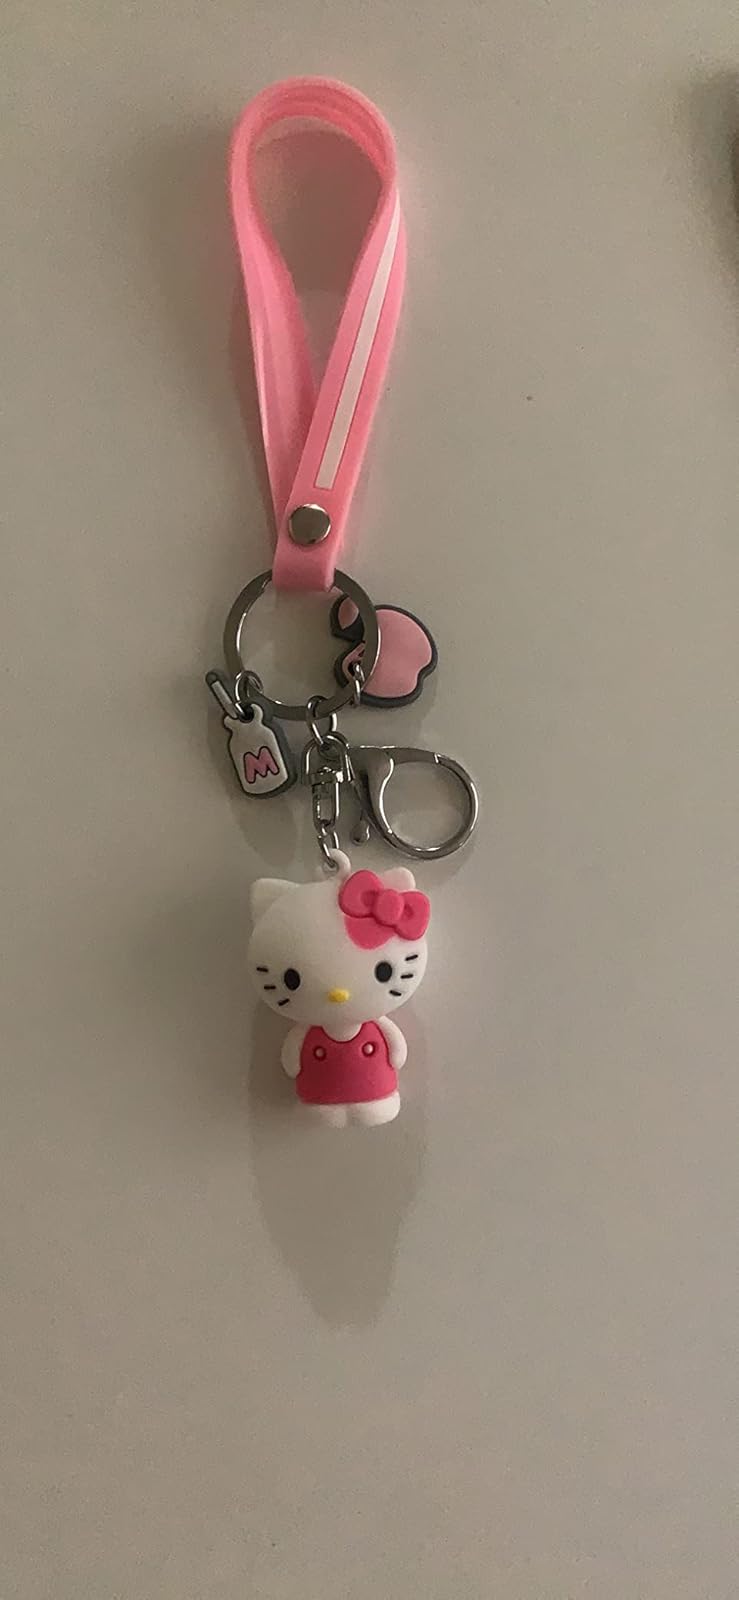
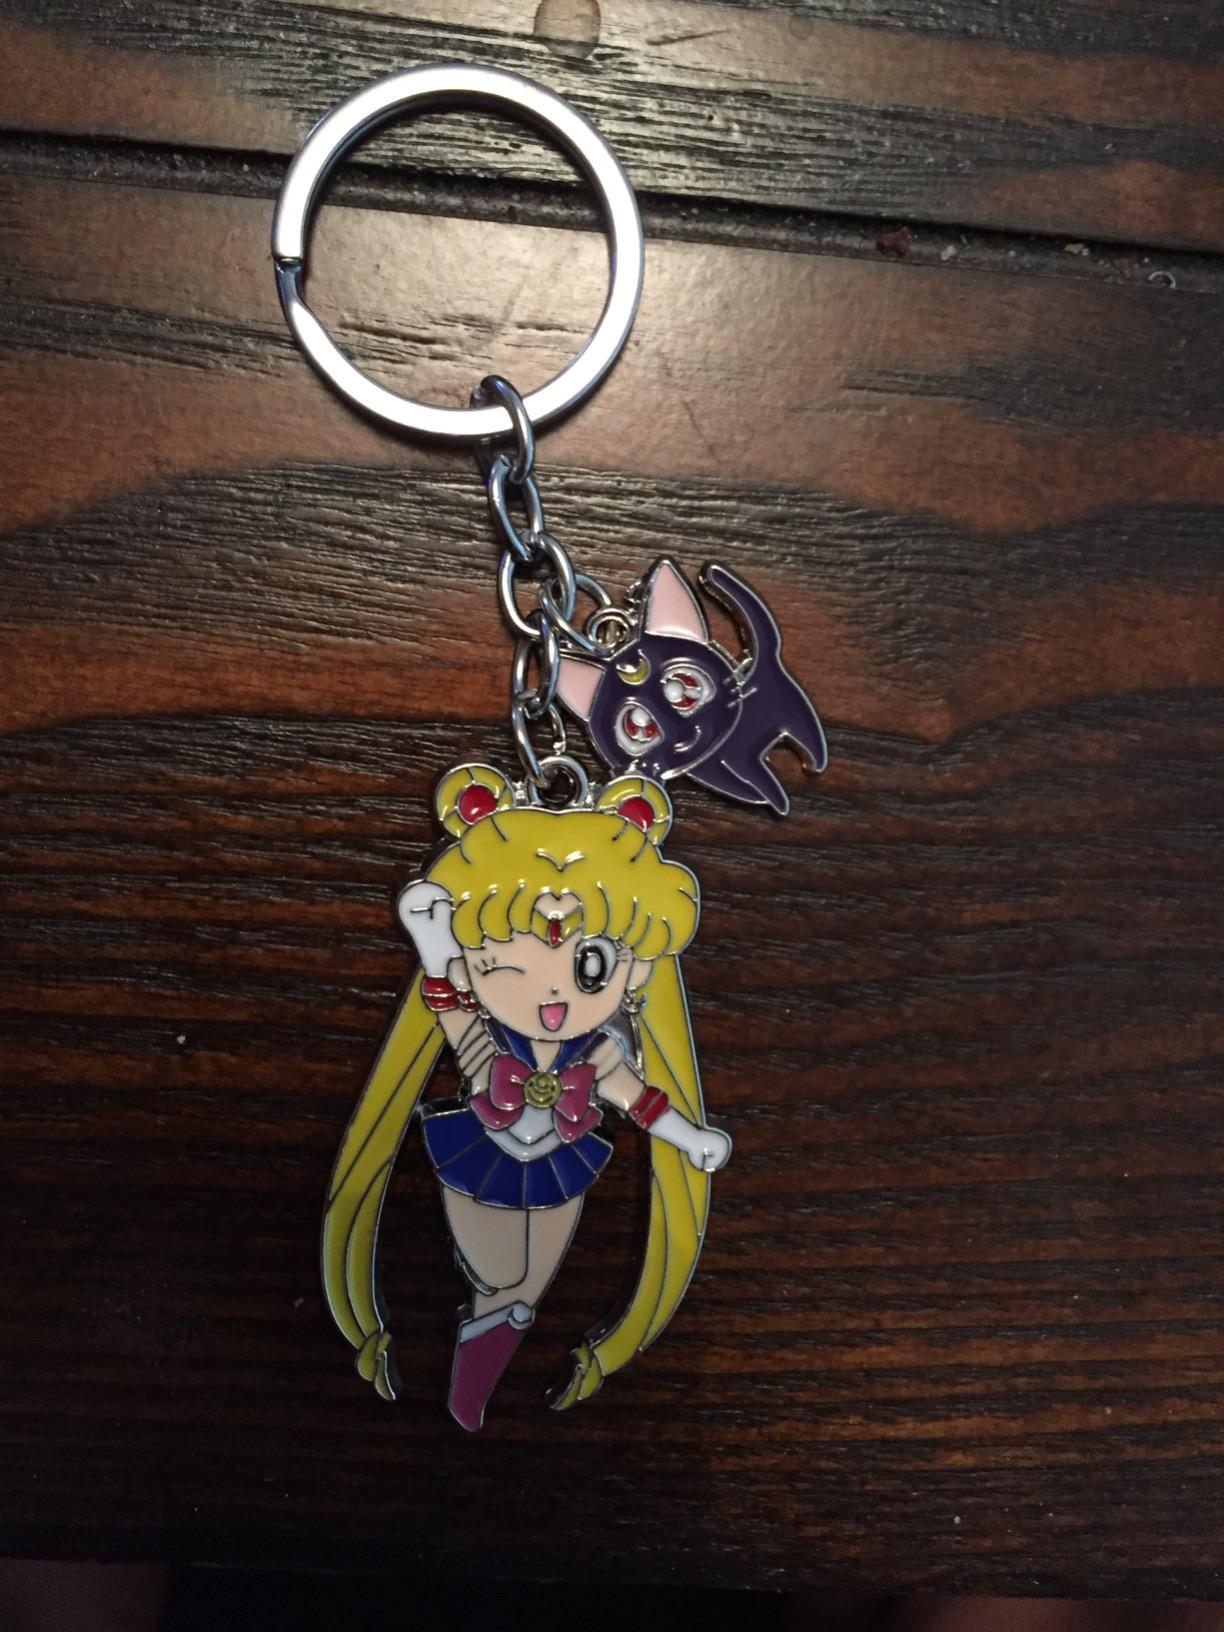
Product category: accessories_keychain
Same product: no